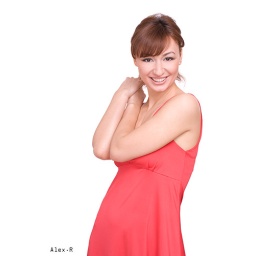
Portrait of a beautiful girl in red dress isolated over white